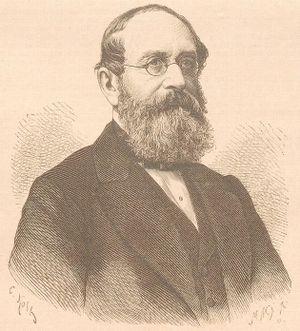
Gustav Adolf von Klöden né le 24 juin 1814 à Berlin et décédé le 11 mars 1885 était un géographe allemand.